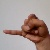
The image shows a hand gesture representing the letter 'J' in Indian Sign Language.